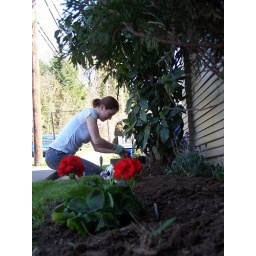
planting flowers in the beds in front of our house.